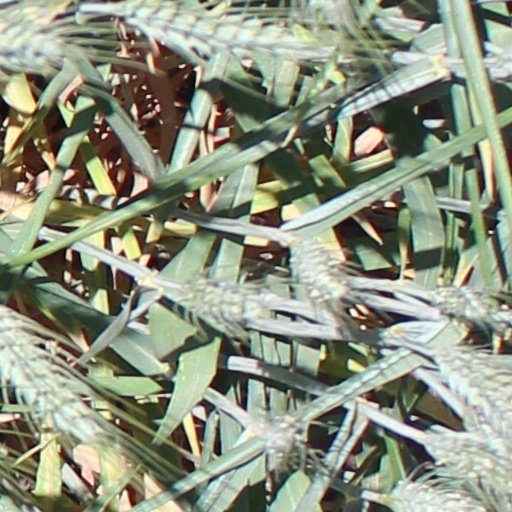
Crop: wheat